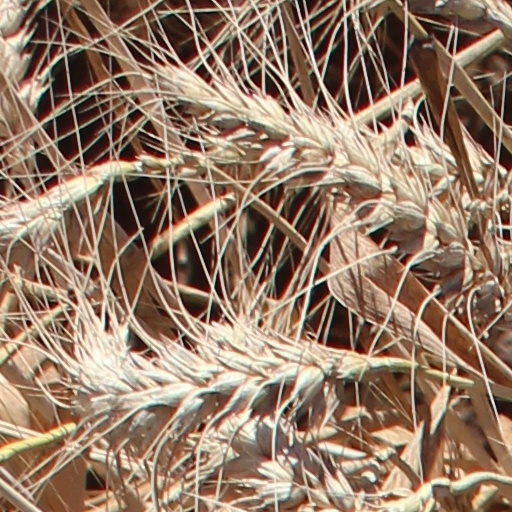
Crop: wheat